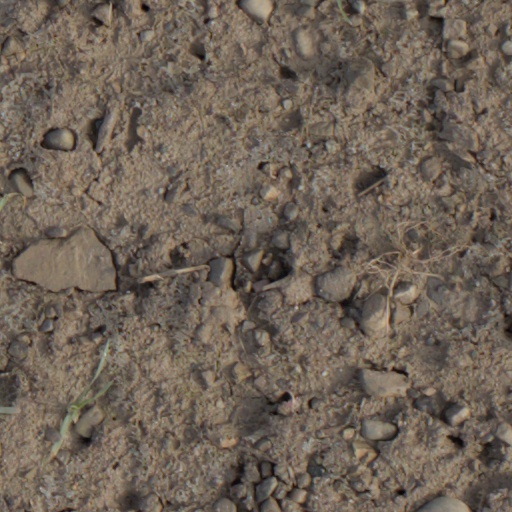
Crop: wheat